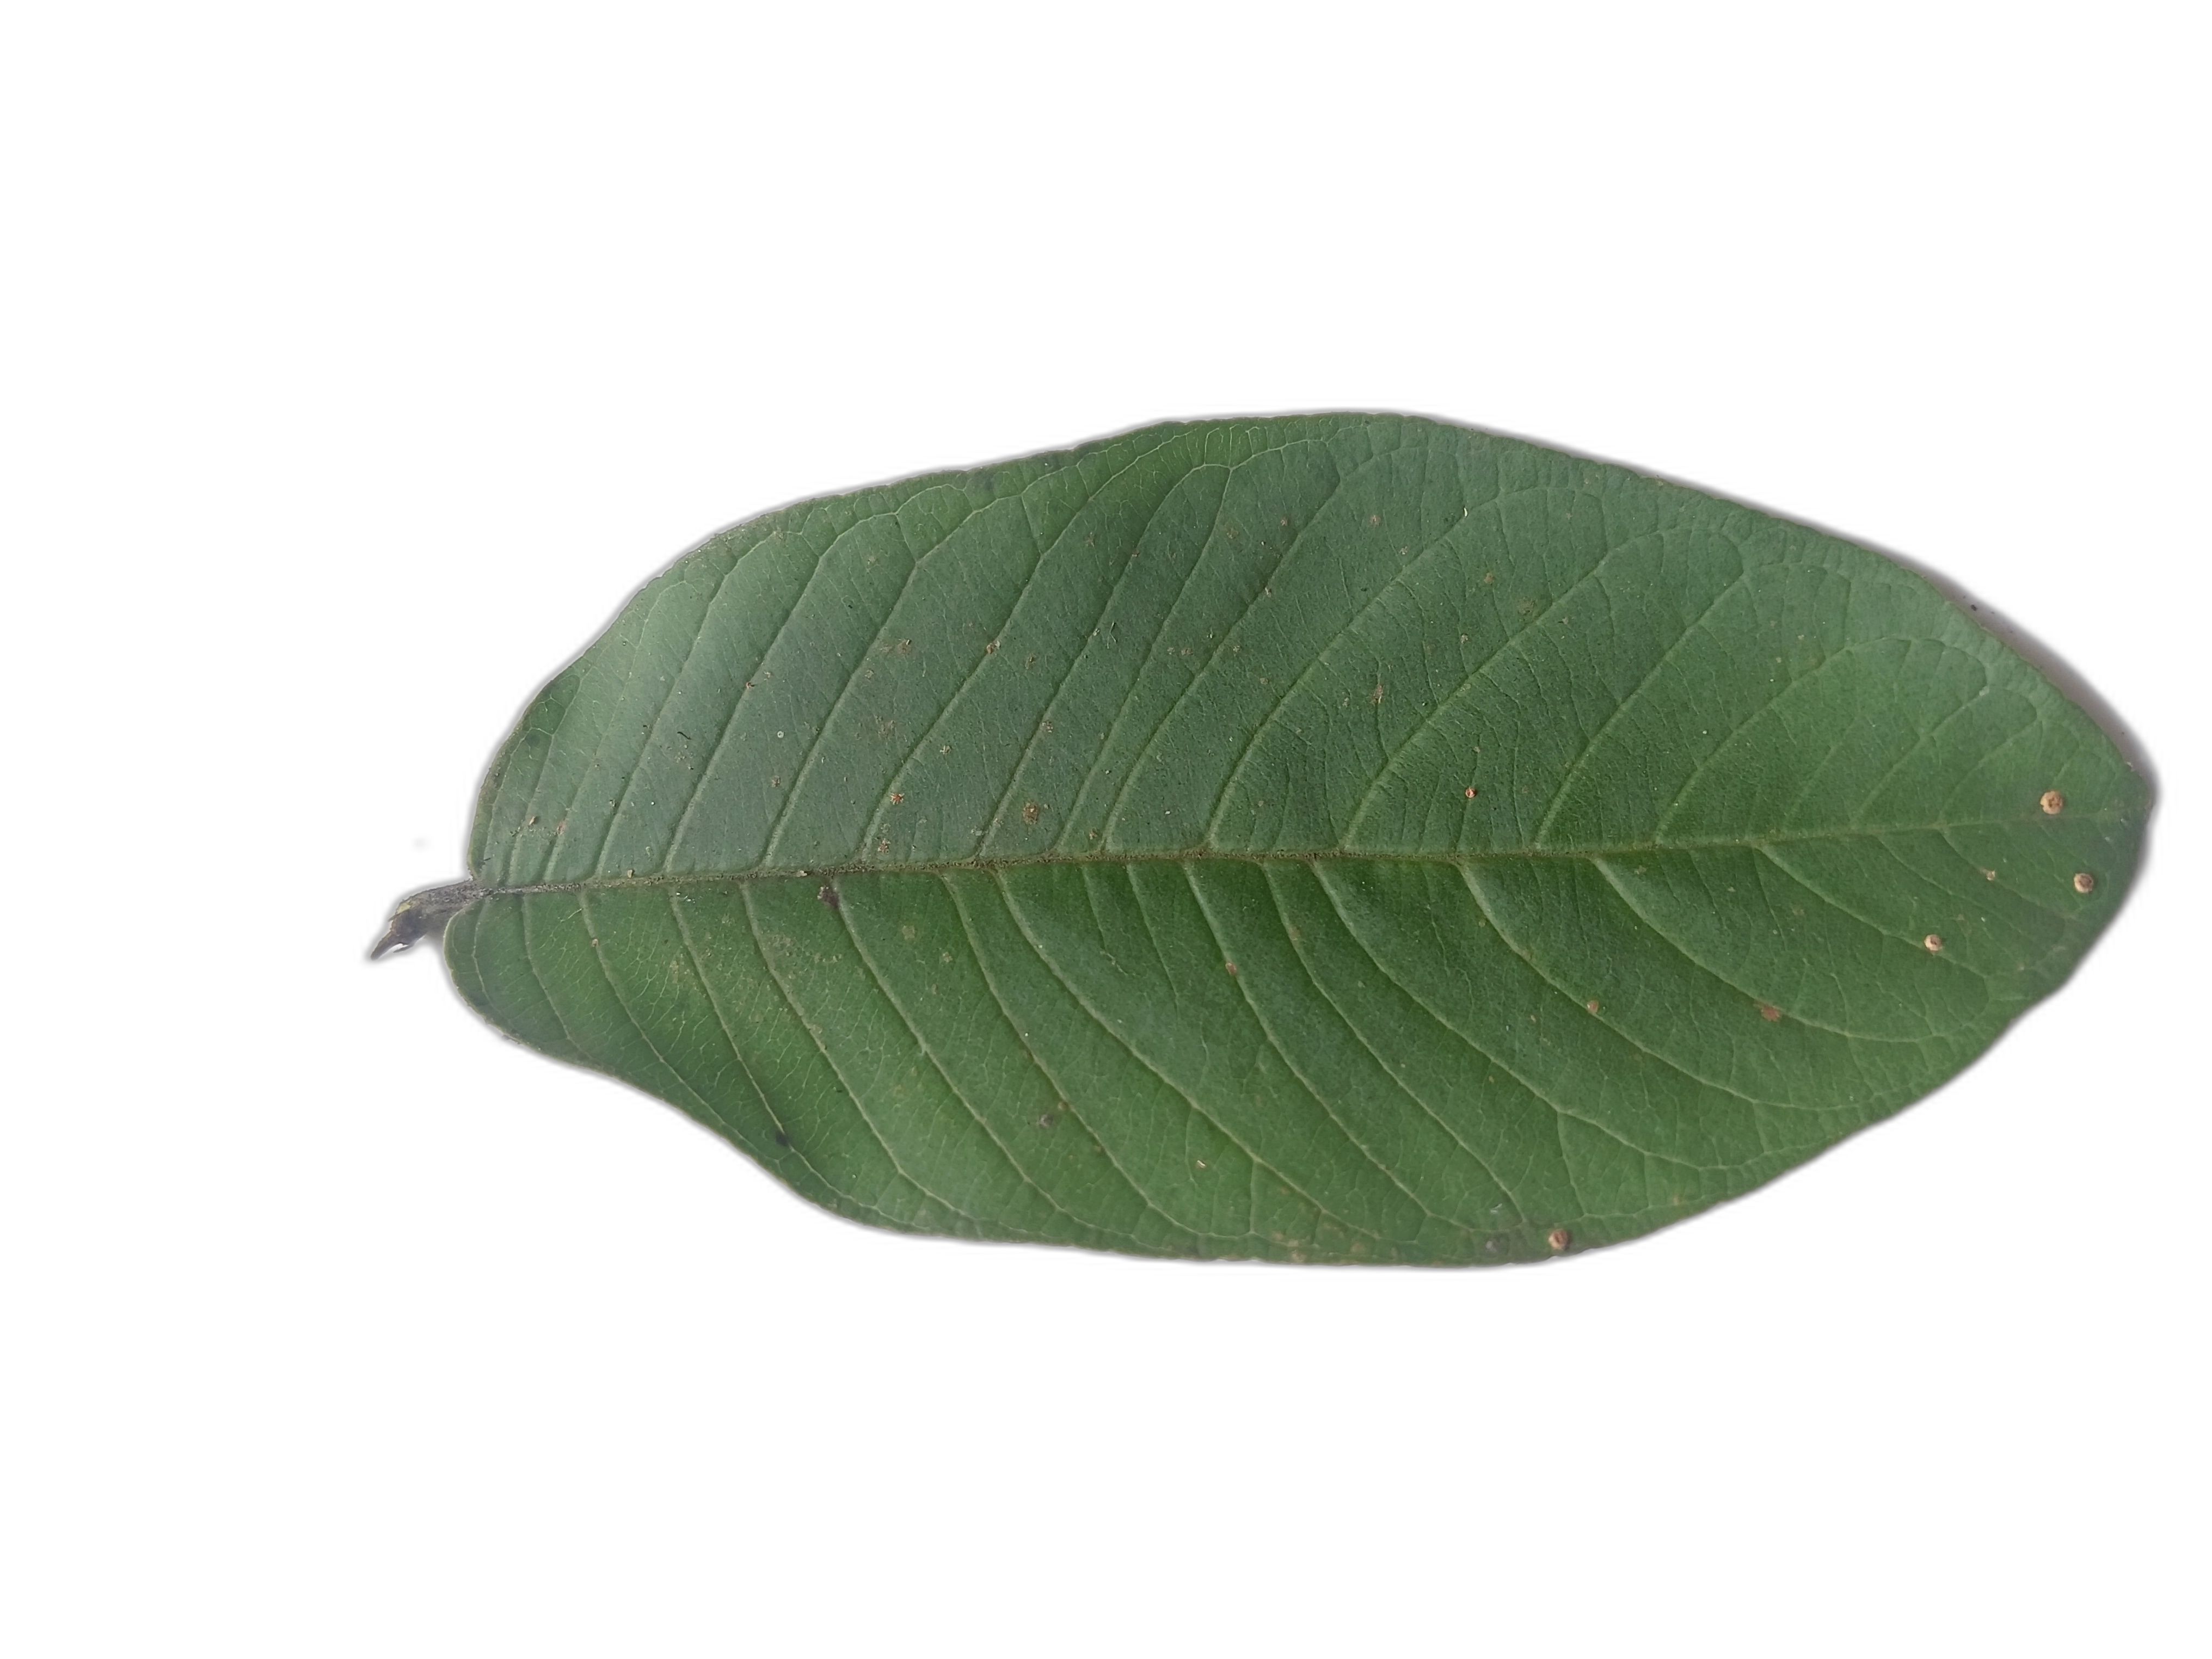
Plant part: leaf
Disease: Healthy